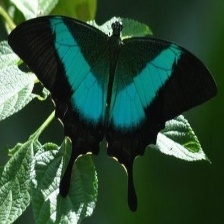
Species: BANDED PEACOCK